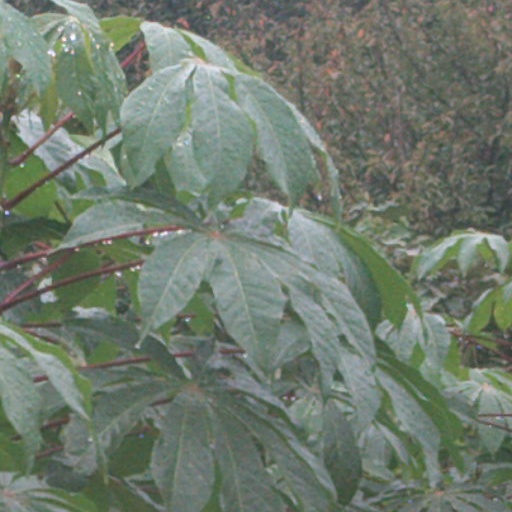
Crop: cassava